Simona Babčáková

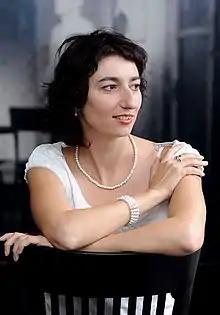
Babčáková in 2011

Babčáková graduated from the Zlín School of Art. She first performed at the Zlín Municipal Theatre and later went on to work at Prague's Divadlo v Dlouhé and Dejvické divadlo. She has twice been nominated for an Alfréd Radok Award.